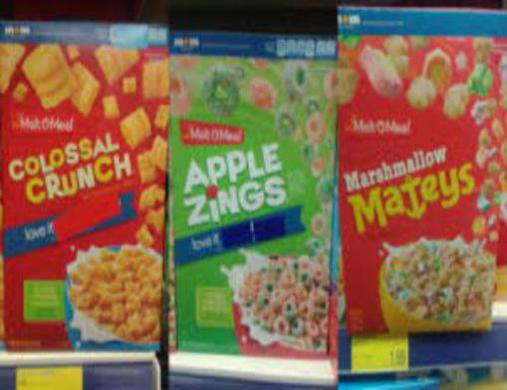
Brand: marshmallow mateys
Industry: Food